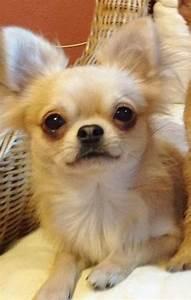
dog